Pempek

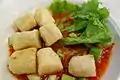
"Pempek Bangka" with reddish chili based sauce

Pempek dough is made from a mixture of boneless ground fish meat, most commonly "tenggiri" (wahoo), with water, salt and sago flour. Sometimes, people also add a little bit of cooking oil and/or wheat flour to improve the texture and to make the pempek not too chewy, they also add MSG to enrich the umami taste. "Ikan gabus" (snakehead) is also commonly made as pempek. Numerous pempek sellers and producers in Palembang use a cheap combination of fish, which has a strong scent. According to tradition, the best tasting pempek are made of "belida" or "belido" ("Chitala lopis"), but due to its rarity and superior taste, pempek made from this fish are usually more expensive.